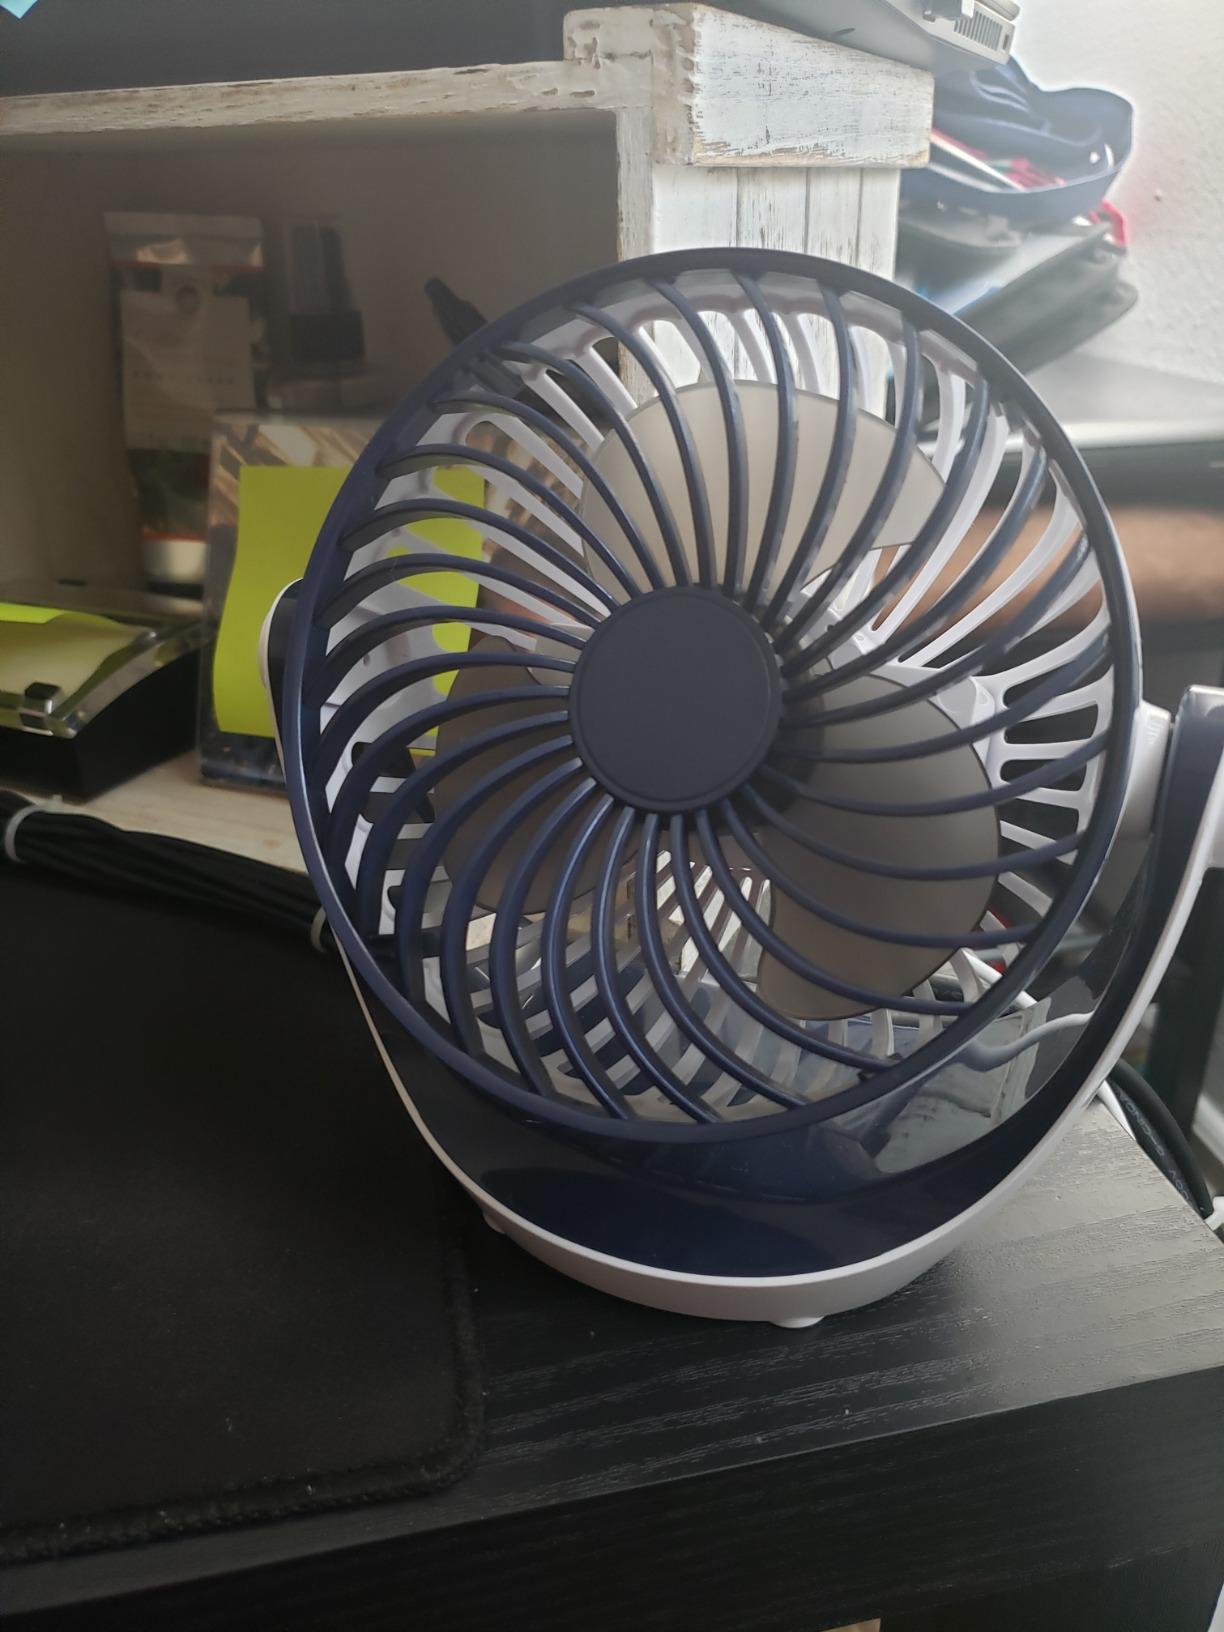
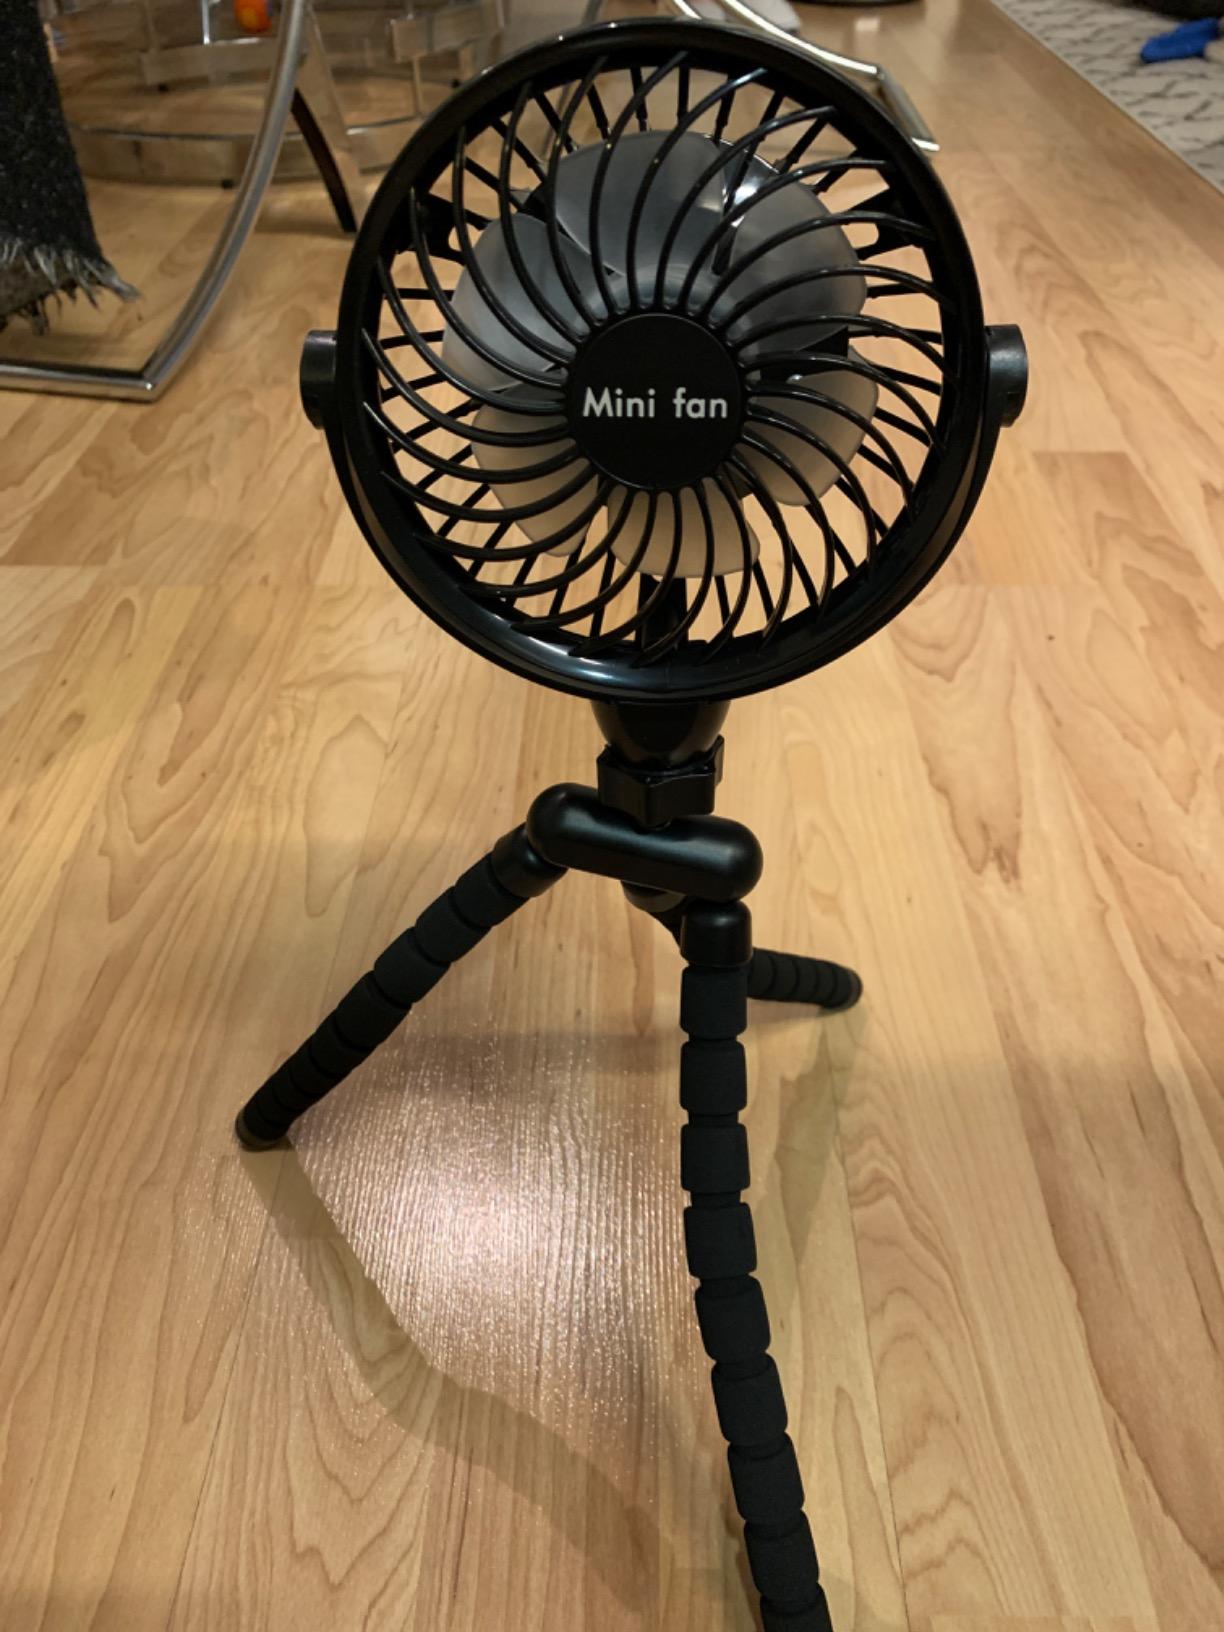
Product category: fan
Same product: no